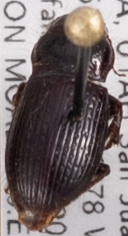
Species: Piosoma setosum
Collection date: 2023-06-27
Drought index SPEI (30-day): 0.078
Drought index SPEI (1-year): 0.992
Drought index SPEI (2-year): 0.32